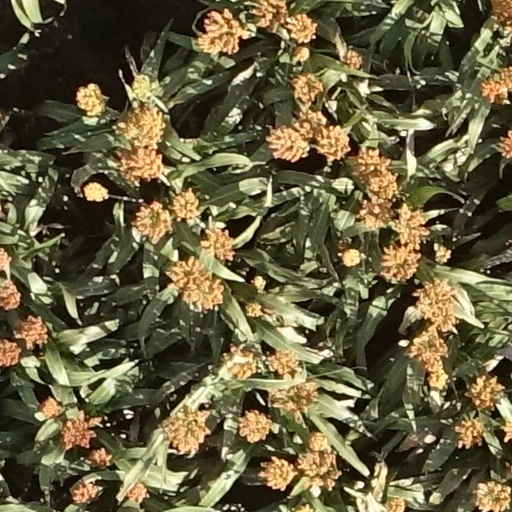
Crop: sorghum